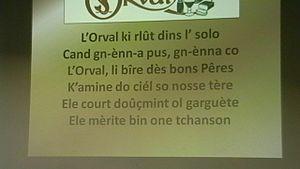
Orval est la marque d'une bière trappiste belge de fermentation haute, brassée à l'abbaye d'Orval située à Villers-devant-Orval en province de Luxembourg.